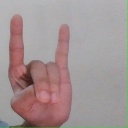
अक्षर: श